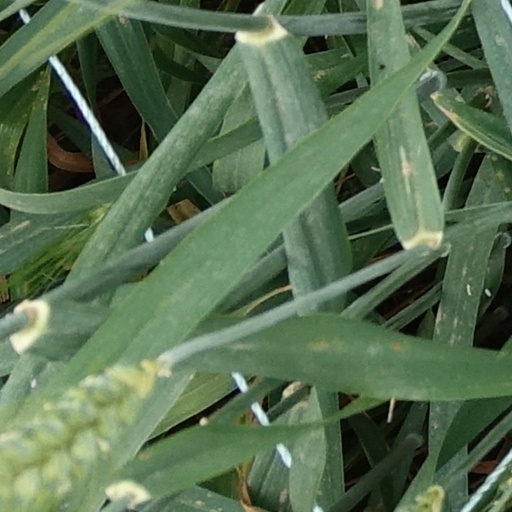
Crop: wheat